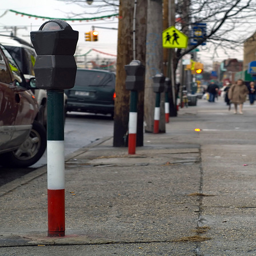
A street scene with focus on a parking meter.
there are many parking meters along this street
A street with parked cars next to a sidewalk with people walking.
A row of parking meters sitting next to a street.
Parking meters and parked cars are lining a street.